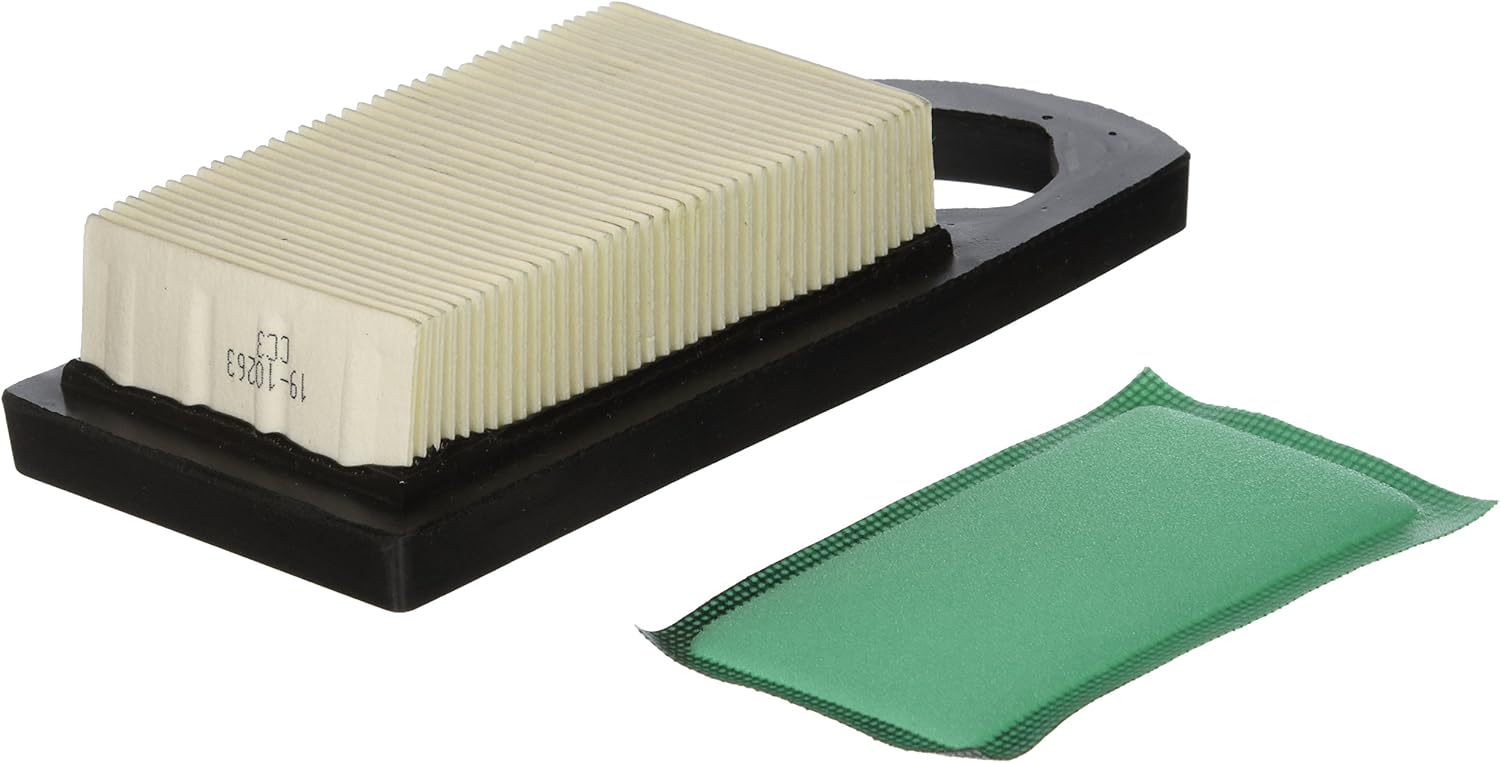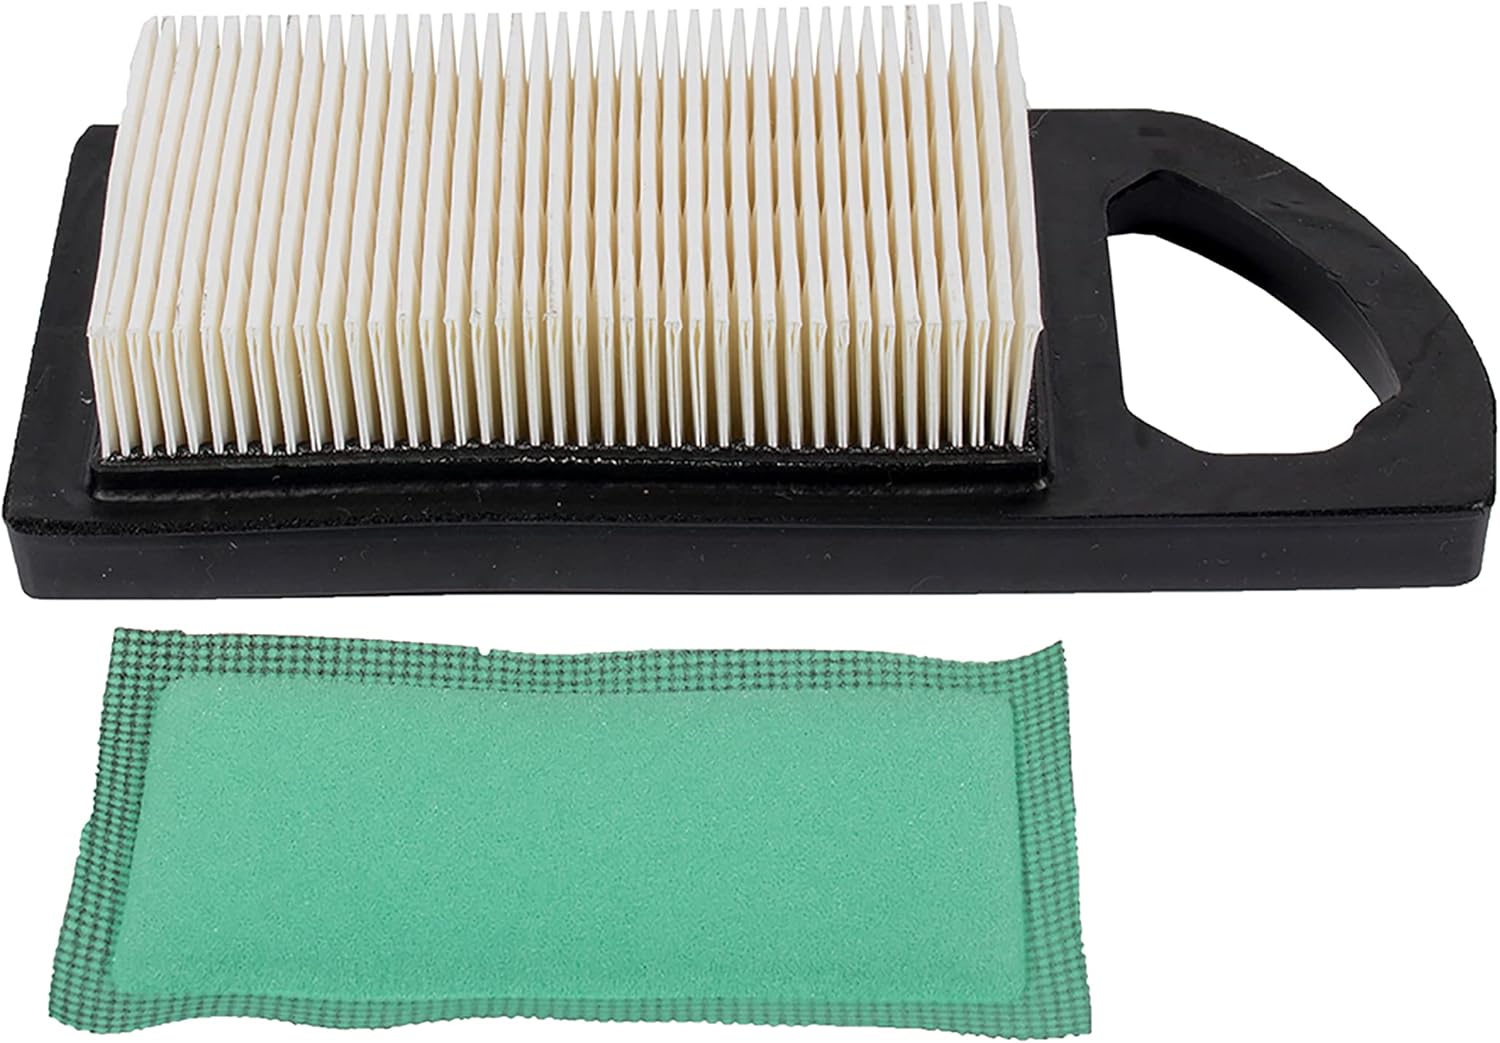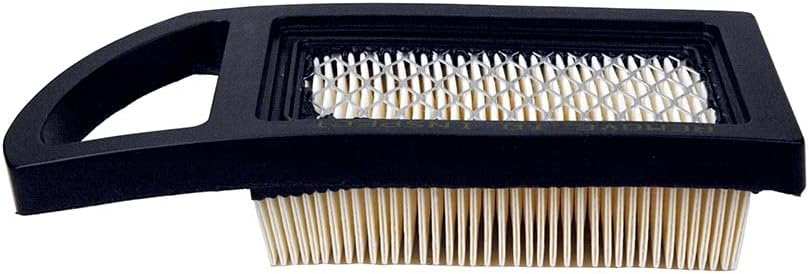
Maxpower 334376 Air Filter and Precleaner for Briggs and Stratton Replaces OEM #'s 613022, 650821, 697152, 697775, 698413, 794421, 797007
Category: Amazon Home
MaxPower's 334376 air filter with pre-filter replaces Briggs & Stratton 613022, 650821, 697152, 697775, 698413, 794421, 797007. This filter measures 7 in. L x 3-1/8 in. W x 1-1/2 in. H and fits 10 HP to 10.5 HP Intek engines. Maxpower's extensive line of filters are manufactured to meet or exceed OEM specifications. To ensure a proper fit, please check your owner's manual to verify the proper replacement filter number and be sure that it matches one of the OEM numbers listed in this description.
Features: Air filter with pre-filter for Briggs & Stratton | Replaces OEM #'s 613022, 650821, 697152, 697775, 698413, 794421, 797007 | Measures 7 in. L x 3-1/8 in. W x 1-1/2 in. H | Fits 10 HP to 10.5 HP Intek engine